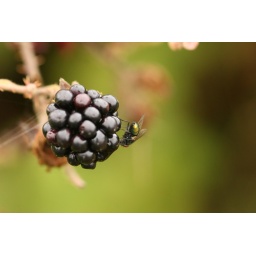
This was taken in the flower bed of my local park